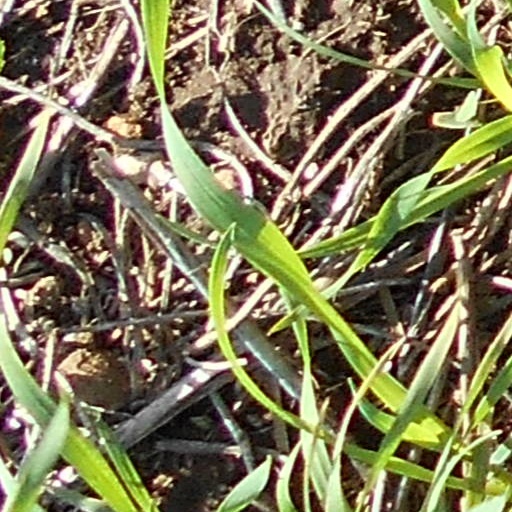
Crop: wheat